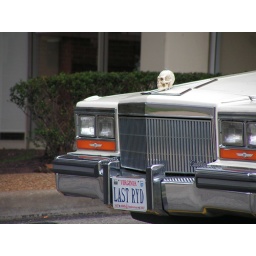
This is the greatest car in existence and I love the person or people who pilot this miraculous vehicle.